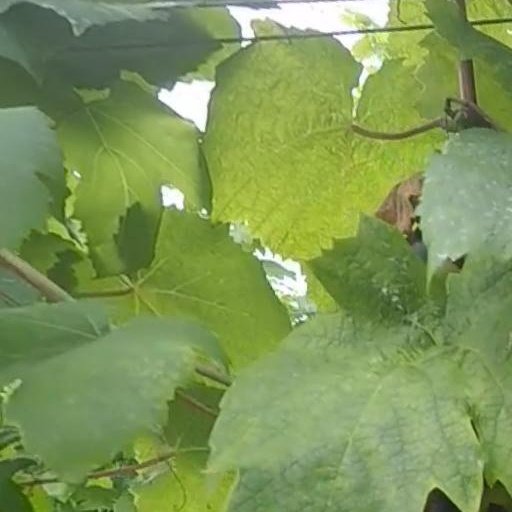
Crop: grape